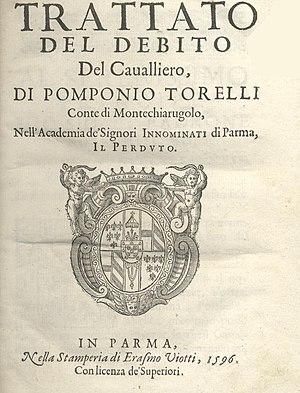
(it) Pomponio Torelli, Trattato del debito del caualliero, di Pomponio Torelli, Parme, Erasmo Viotti, 1596,
Pomponio Torelli est le 8ᵉ comte de Montechiarugolo, diplomate, philosophe, homme de lettres et précepteur à la cour du duché de Parme et de Plaisance. Personnage de premier plan dans l'histoire culturelle et politique de Parme sous la domination de la maison Farnèse du XVIᵉ siècle, il entre au service du second duc de Parme, Octave Farnèse, qui le nomme ambassadeur en Flandre puis précepteur de Ranuce Iᵉʳ Farnèse. Quand Ranuce devient duc, il en fait son émissaire afin de négocier, notamment, les relations tendues avec l'Espagne qui est encore présente à cette époque dans la péninsule italienne.